Ontario Highway 7

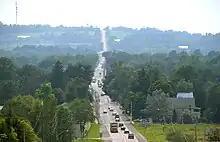
Highway 7 near Omemee, in the City of Kawartha Lakes

The eastern segment of Highway 7 runs from Donald Cousens Parkway (York Regional Road 48) in Markham to Highway 417 in Ottawa, a length of . Between Brooklin and north of Sunderland, Highway 7 assumes a north–south routing and is concurrent with Highway 12. The section from Sunderland to the eastern terminus of the highway is designated as part of the Central Ontario Route of the Trans-Canada Highway.